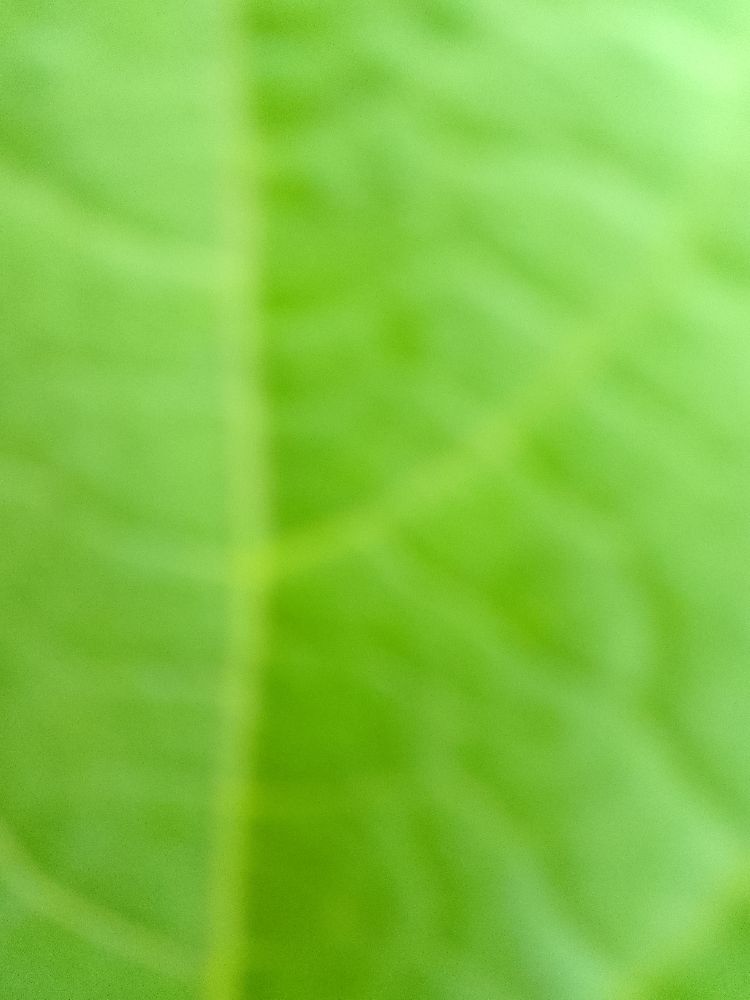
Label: healthy